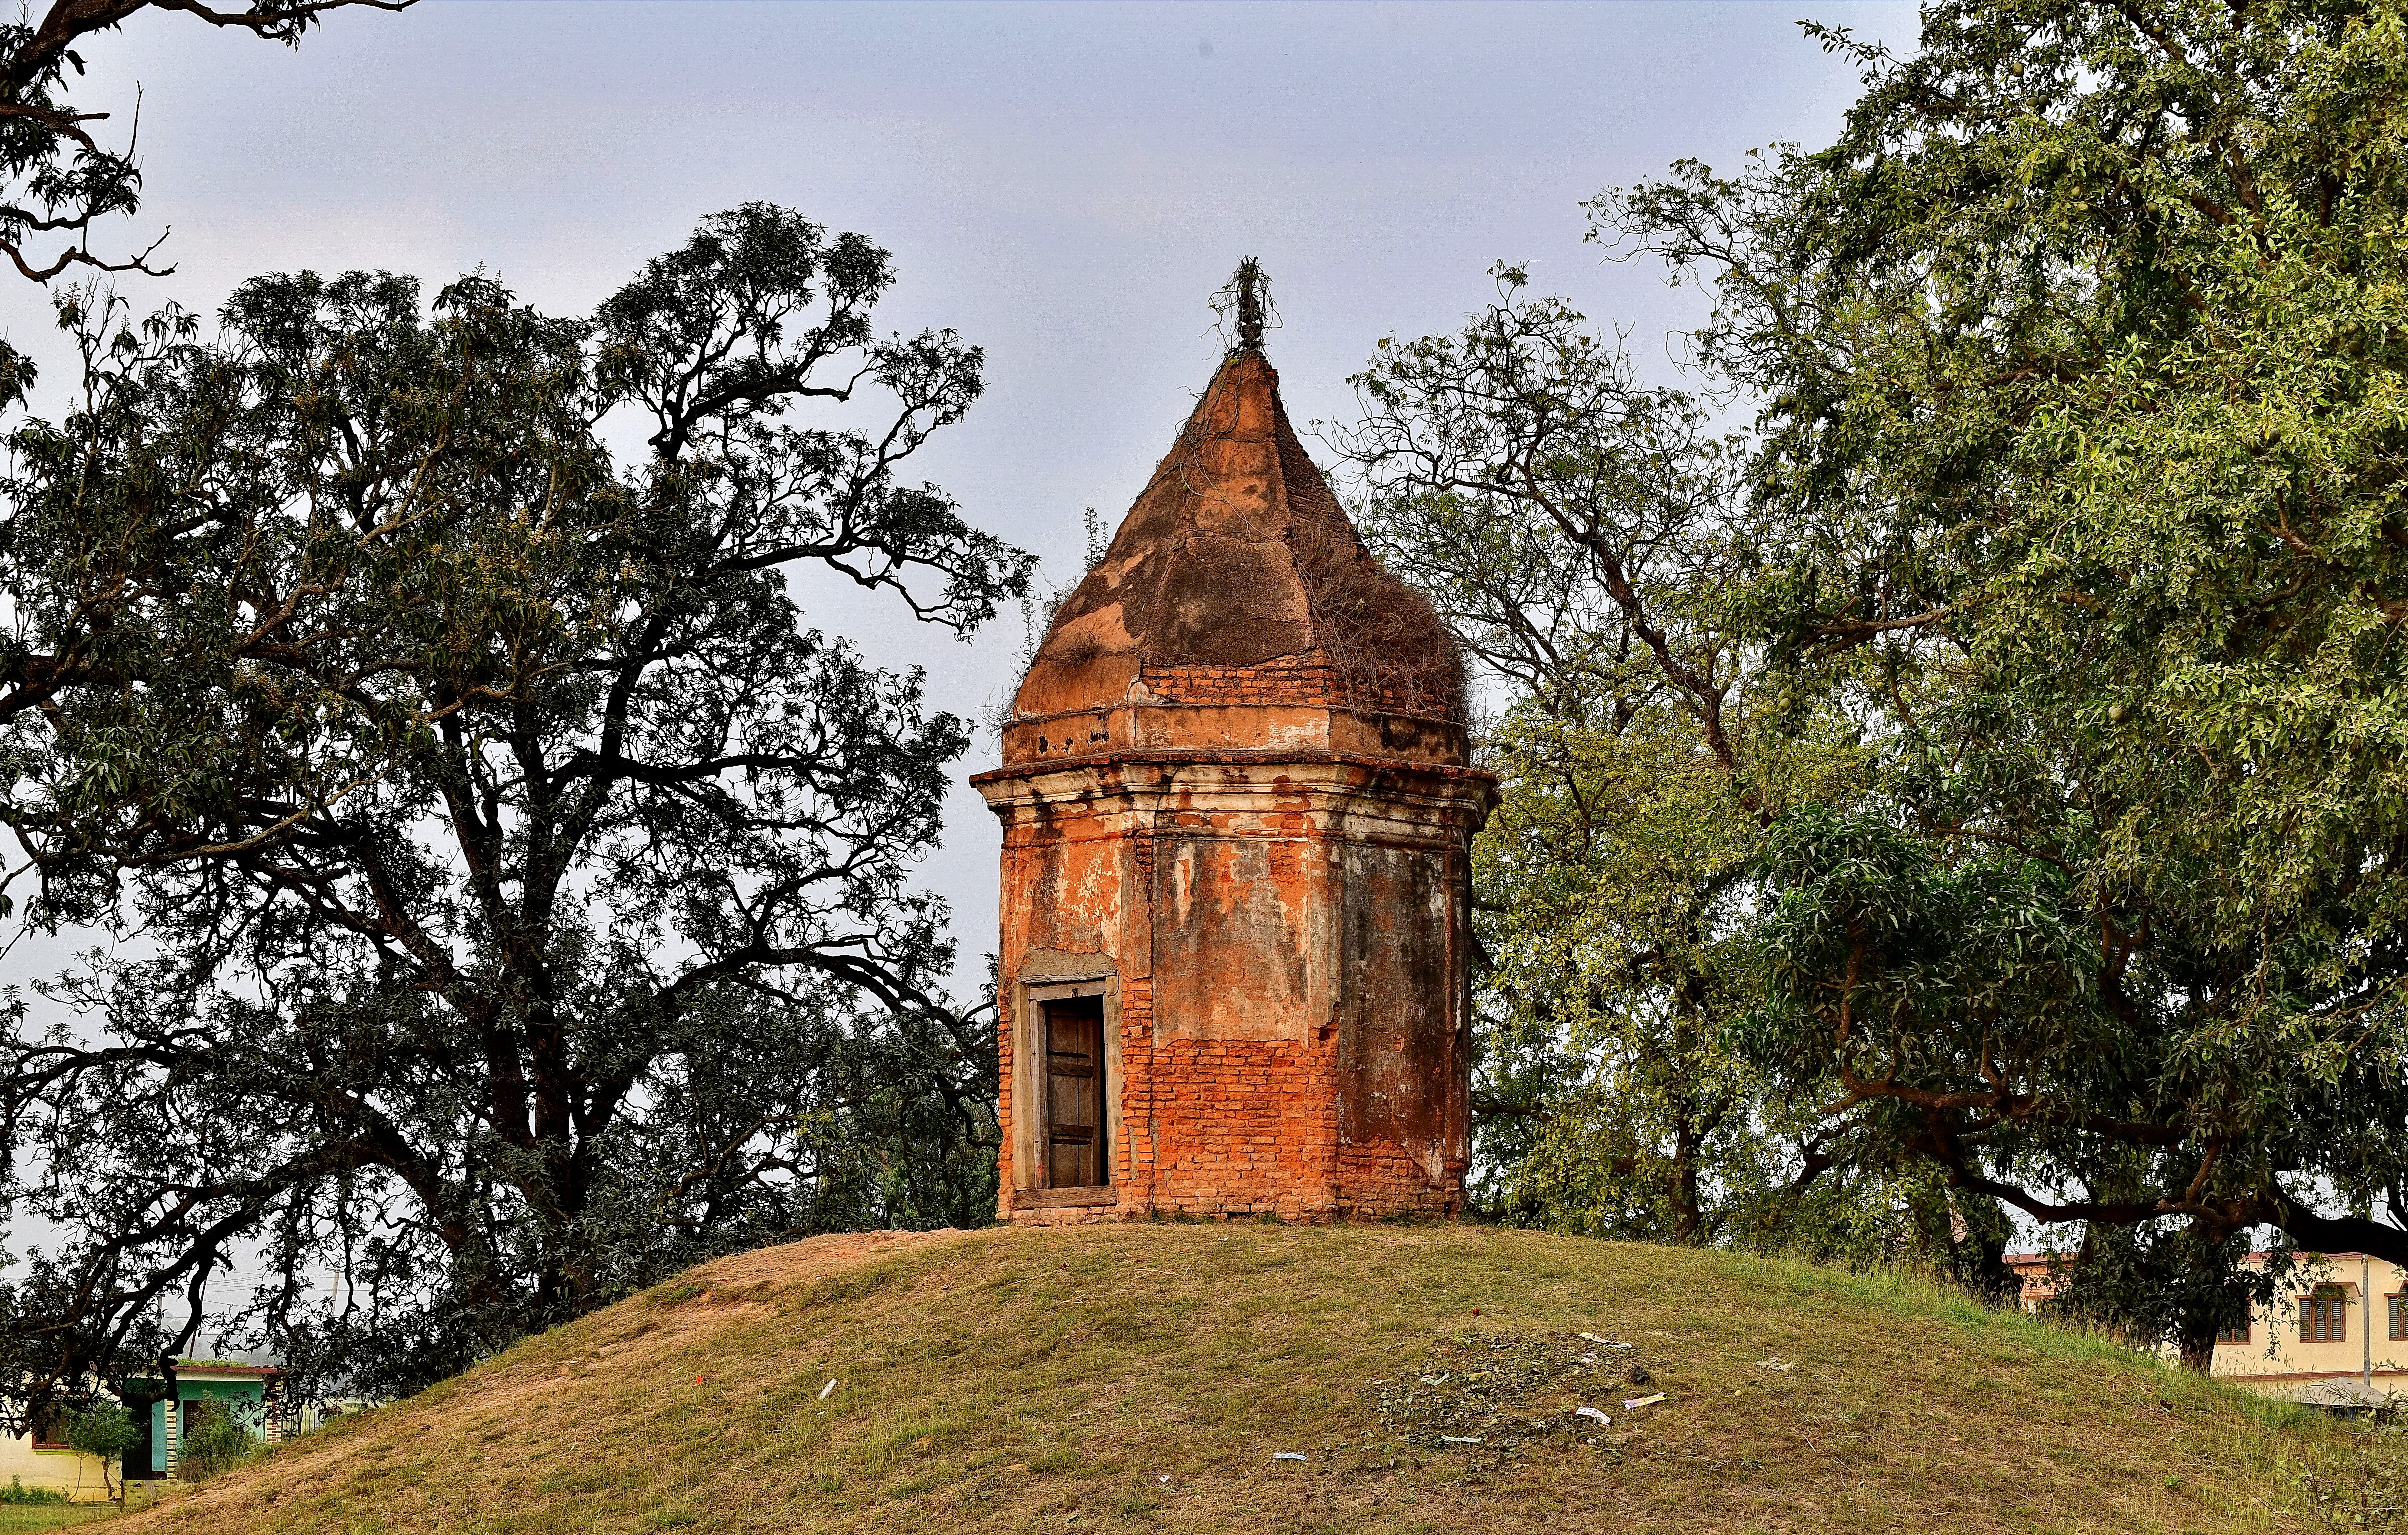
Heritage site: Kudan